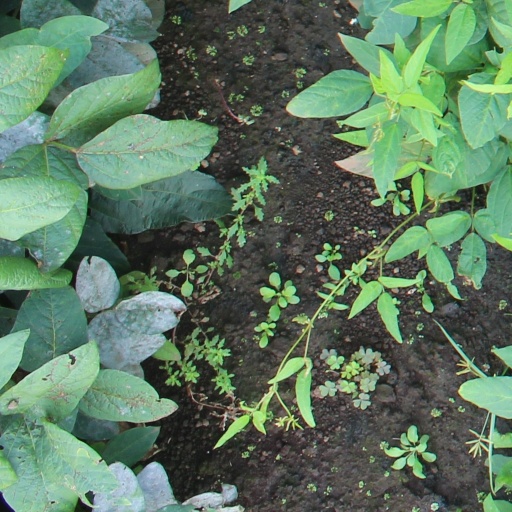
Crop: soybean